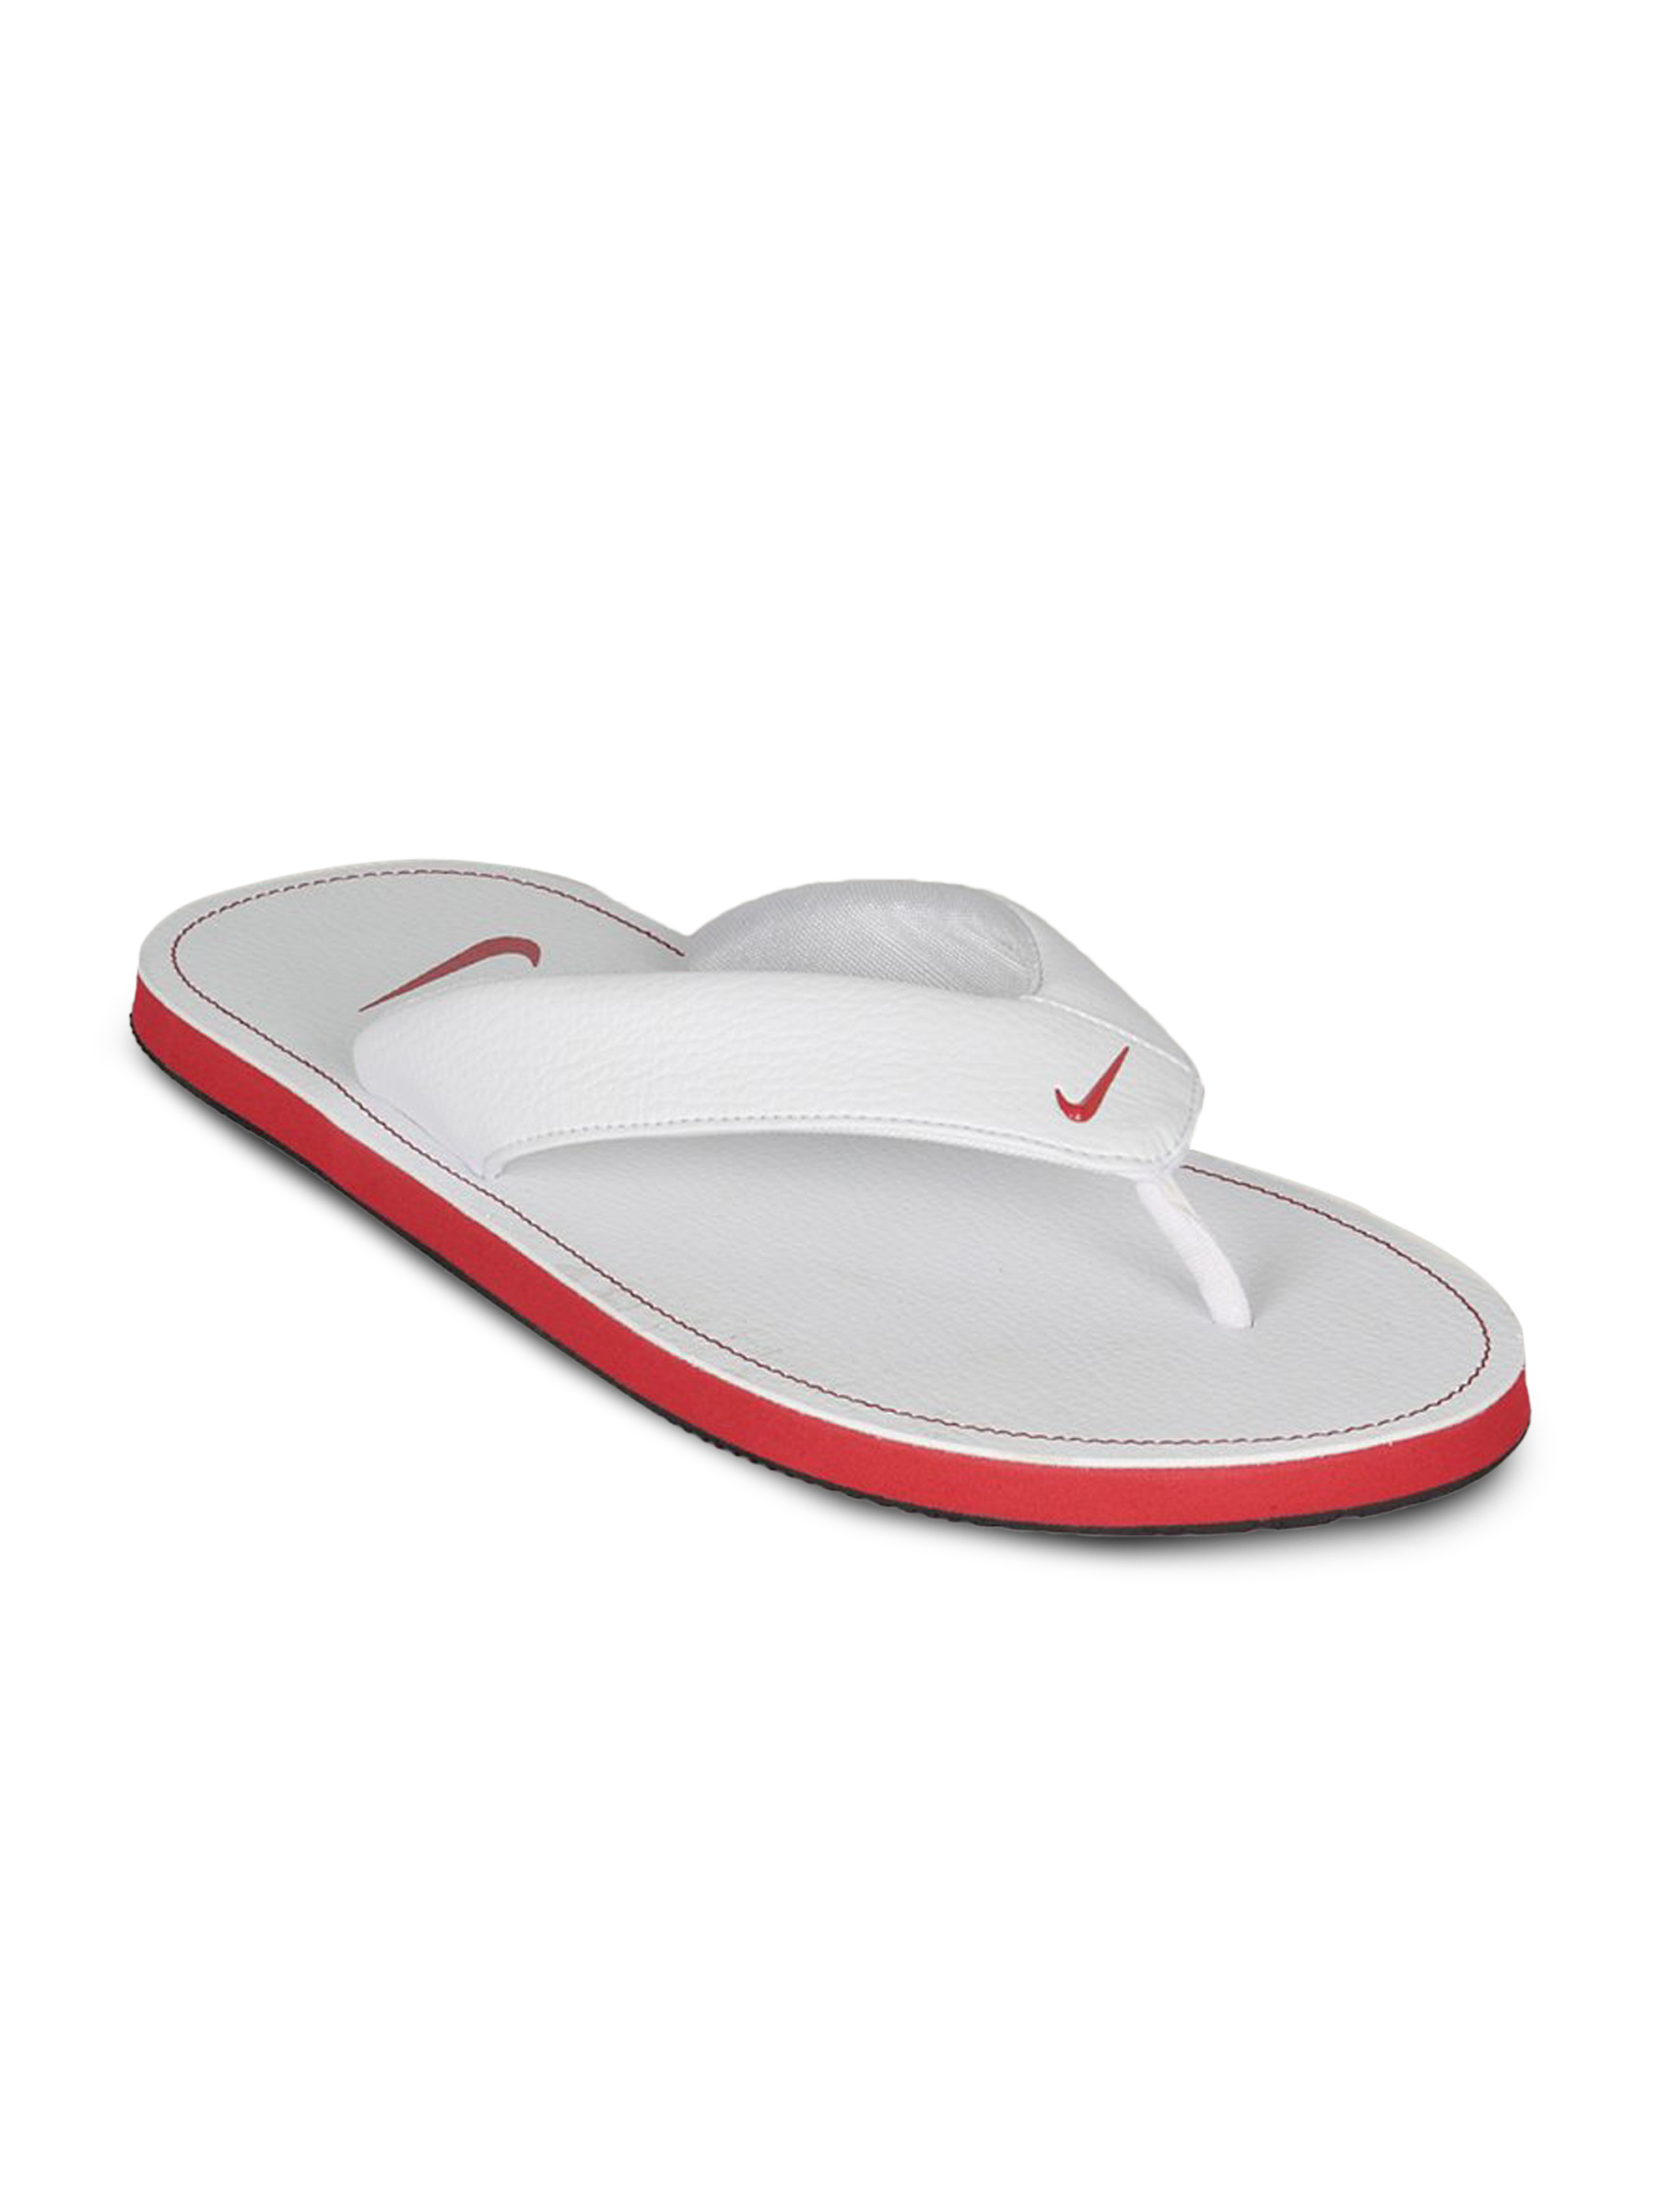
Nike Men's Chroma Thong White Red Flip Flop
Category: Footwear / Flip Flops / Flip Flops
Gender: Men
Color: Black
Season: Summer 2012
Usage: Casual